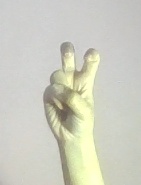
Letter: toot